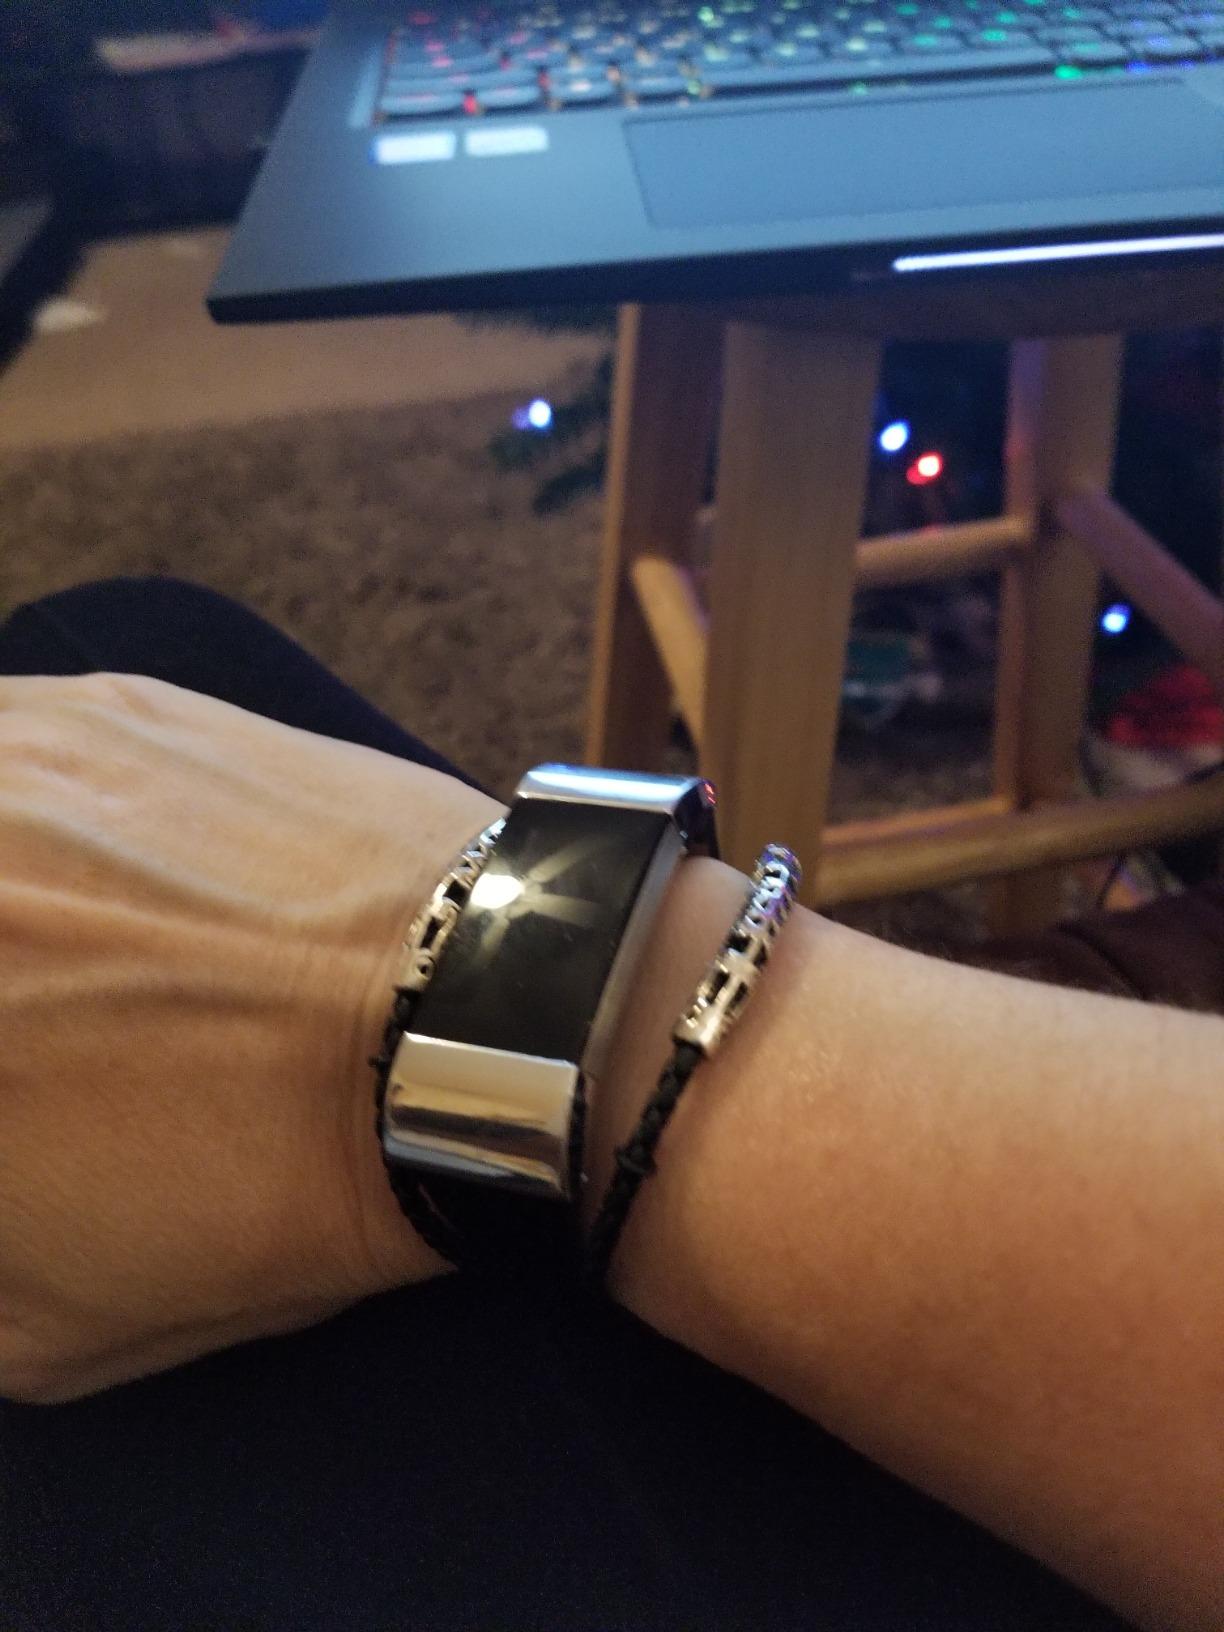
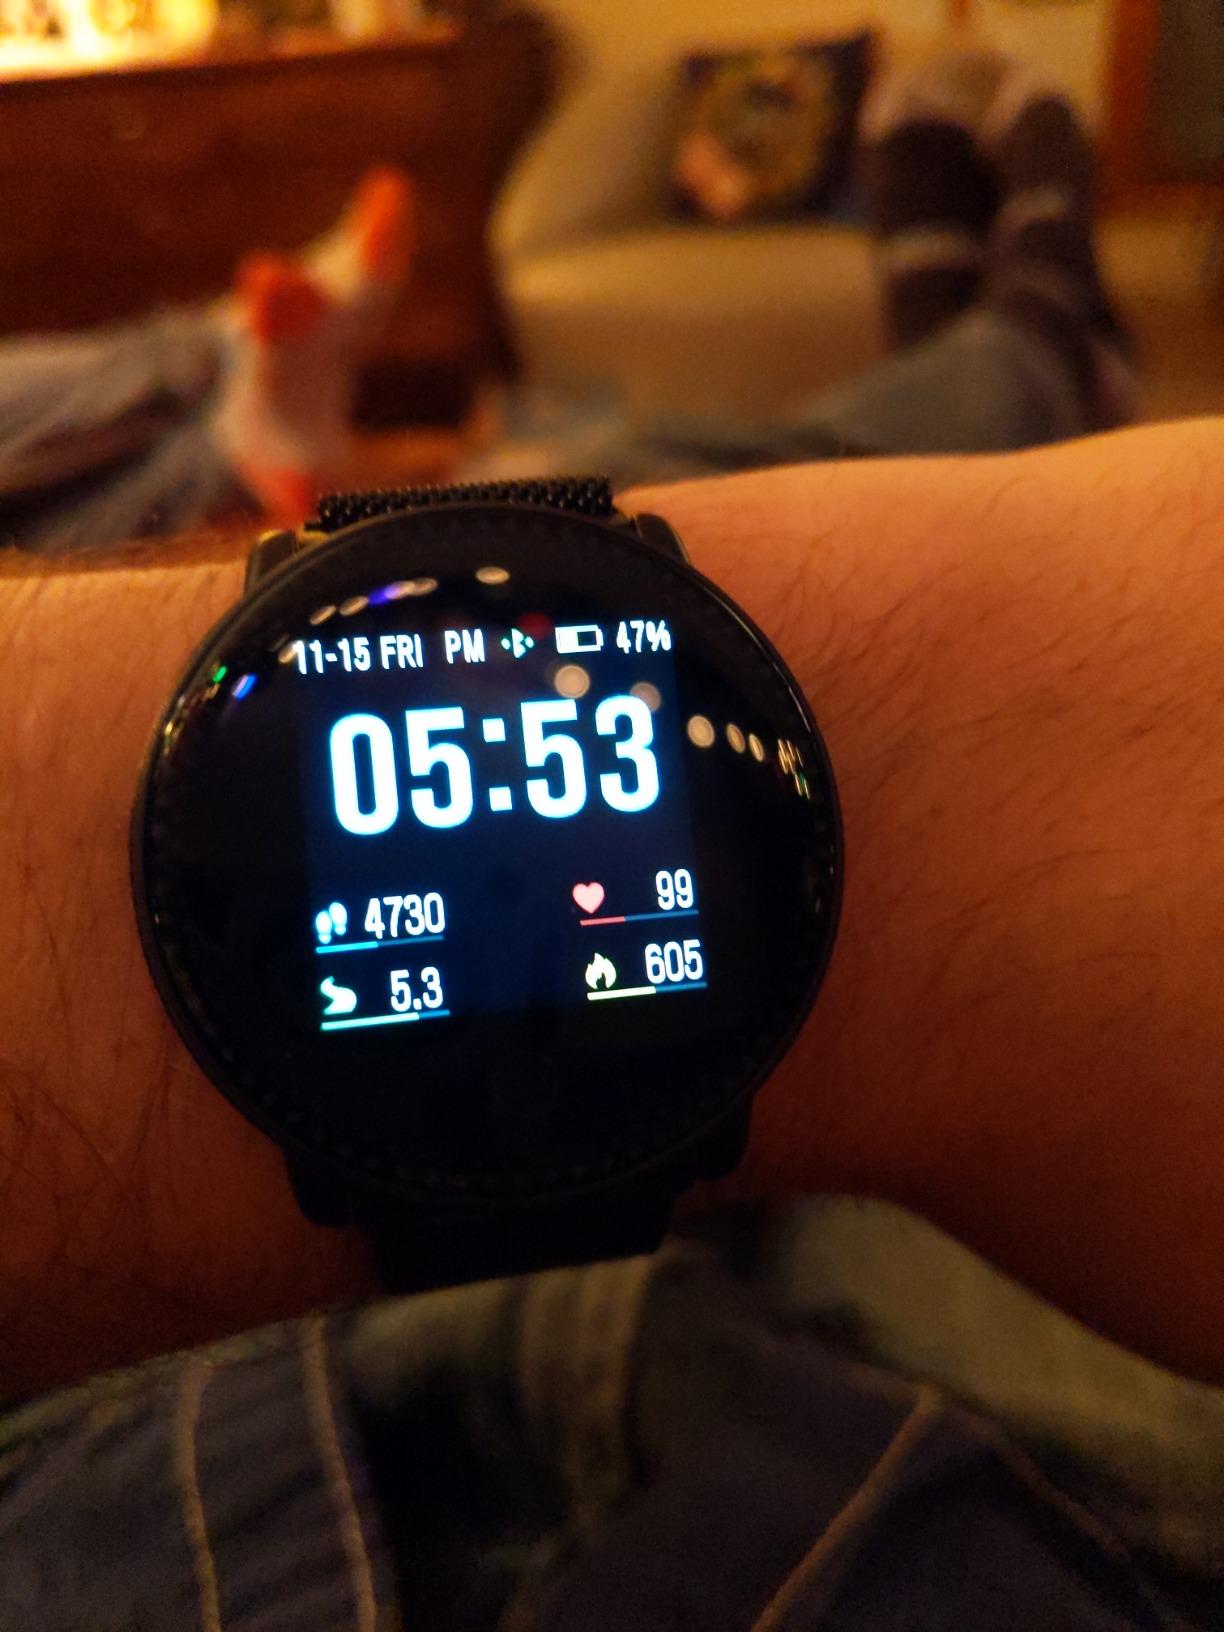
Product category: smartwatch
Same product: no